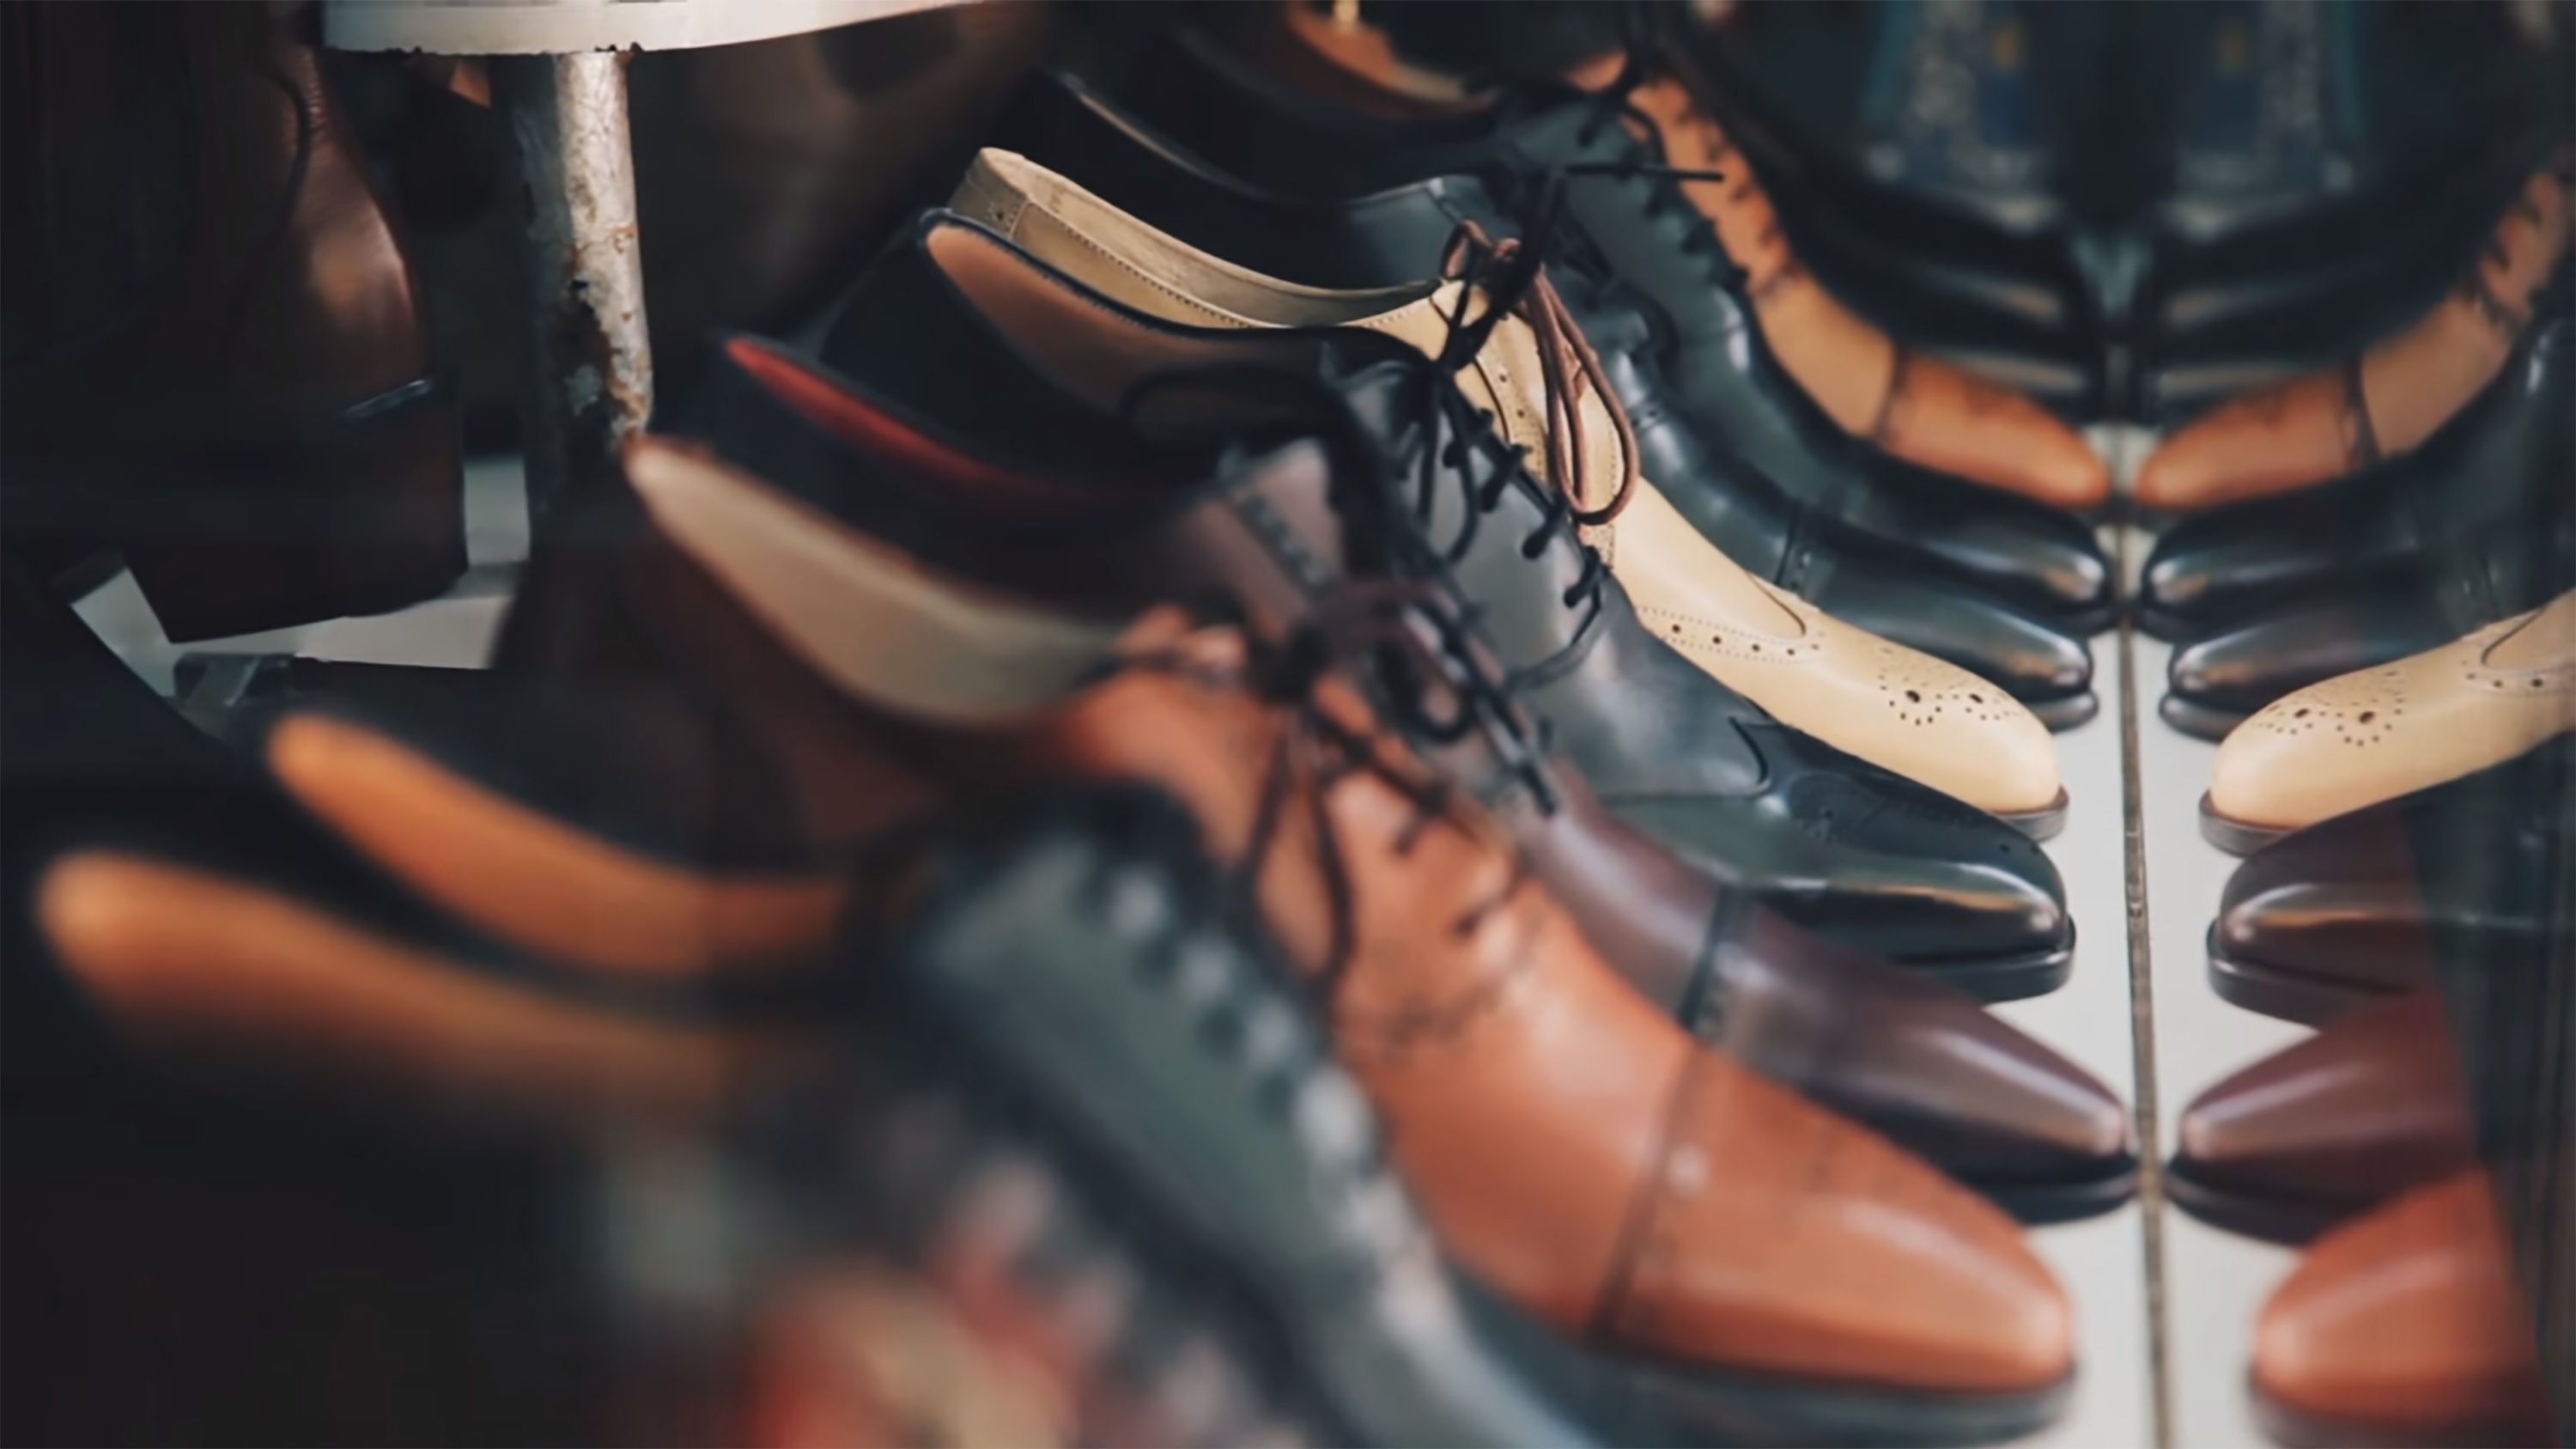
shoe, leather, leg, fashion, clothing, shoes, footwear, oxfords